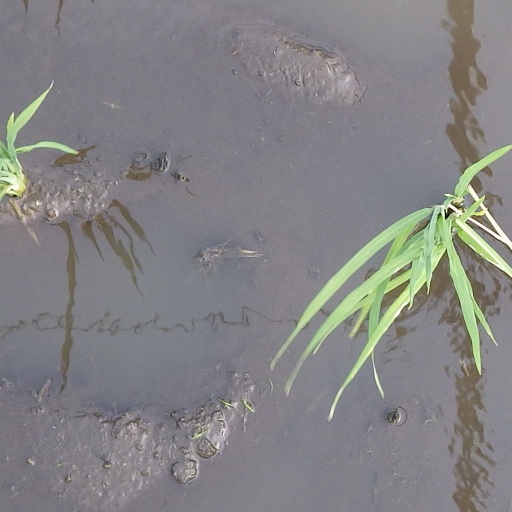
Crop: rice